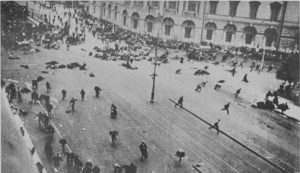
Petrograd, 4 juillet 1917. Manifestation sur Perspective Nevski immédiatement après soldats du Gouvernement provisoire ont mis le feu de mitrailleuse. Русский: Расстрел юнкерами и казаками мирной рабочей демонстрации на Невском проспекте, Петроград 4 июля 1917